Scottish religion in the seventeenth century

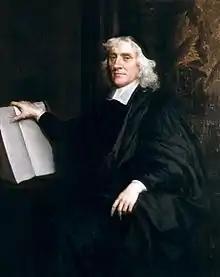
James Sharp, Resolutioner, later Archbishop of St Andrews, murdered in 1679

Charles' efforts to impose his authority led to the 1639 and 1640 Bishop's Wars, in which Covenanter victory left them in control of Scotland. This forced Charles to recall the Parliament of England, which had been suspended since 1629 and ultimately resulted in the outbreak of the First English Civil War in 1642. The Scots remained neutral at first but sent troops to Ulster to support their co-religionists in the Irish Rebellion of 1641; the bitterness of this conflict radicalised views in Scotland and Ireland. Argyll viewed religious and economic union with England as the best way to preserve a Presbyterian kirk; in October 1643, the English Parliament signed the Solemn League and Covenant, agreeing to union in return for Scottish military support.